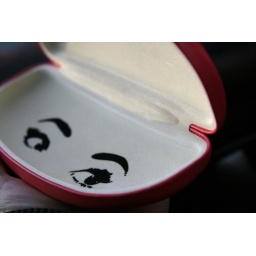
The pink Kate Spade case my new glasses came in is kinda neat.